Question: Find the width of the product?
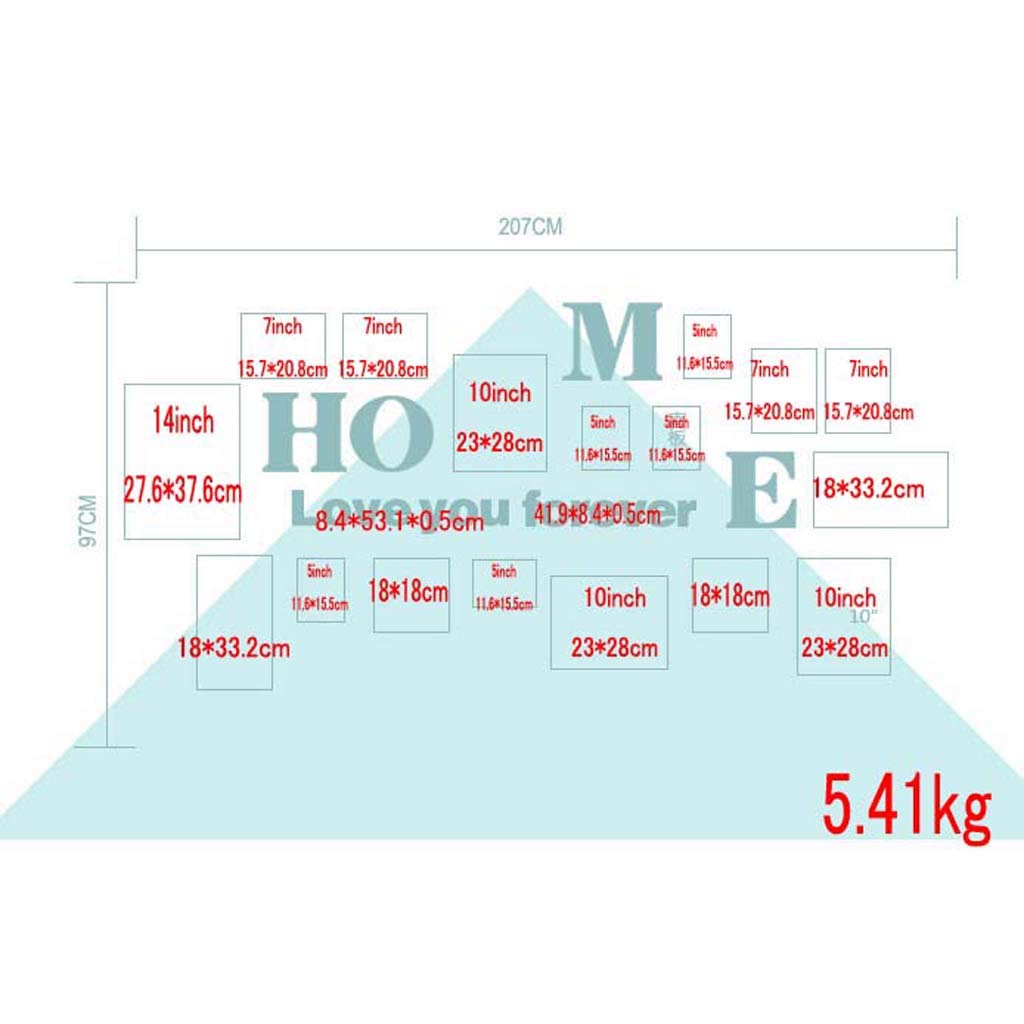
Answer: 207.0 centimetre